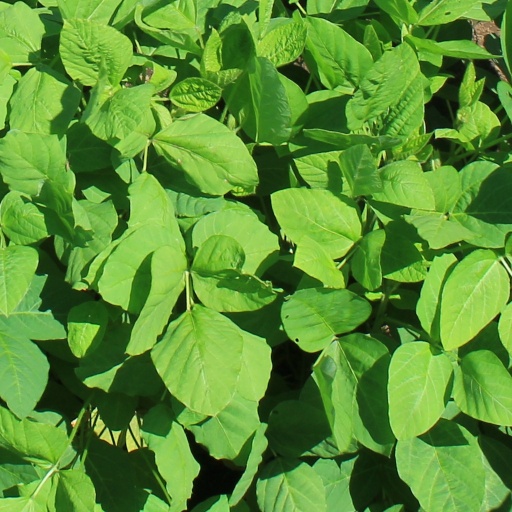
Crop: soybean